Joe Pinion

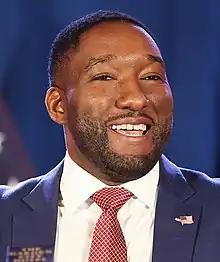
Pinion in 2022

Joseph Pinion III (born August 11, 1983) is an American former television host, businessman, and activist. A member of the Republican Party, he was the nominee of the Republican and Conservative parties in the 2022 United States Senate election in New York, making him the first African American to receive a major party's backing for the U.S. Senate in the state of New York.